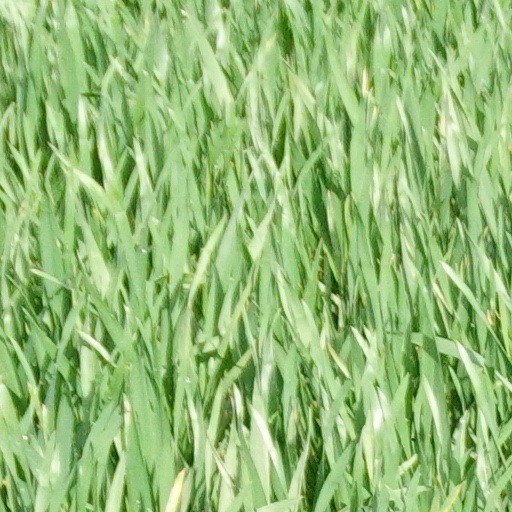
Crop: wheat